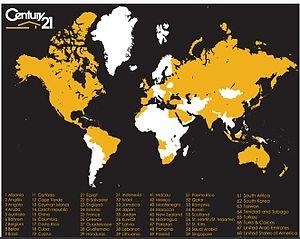
Century 21 Real Estate LLC est une entreprise américaine du secteur de l'immobilier fondée en 1972.